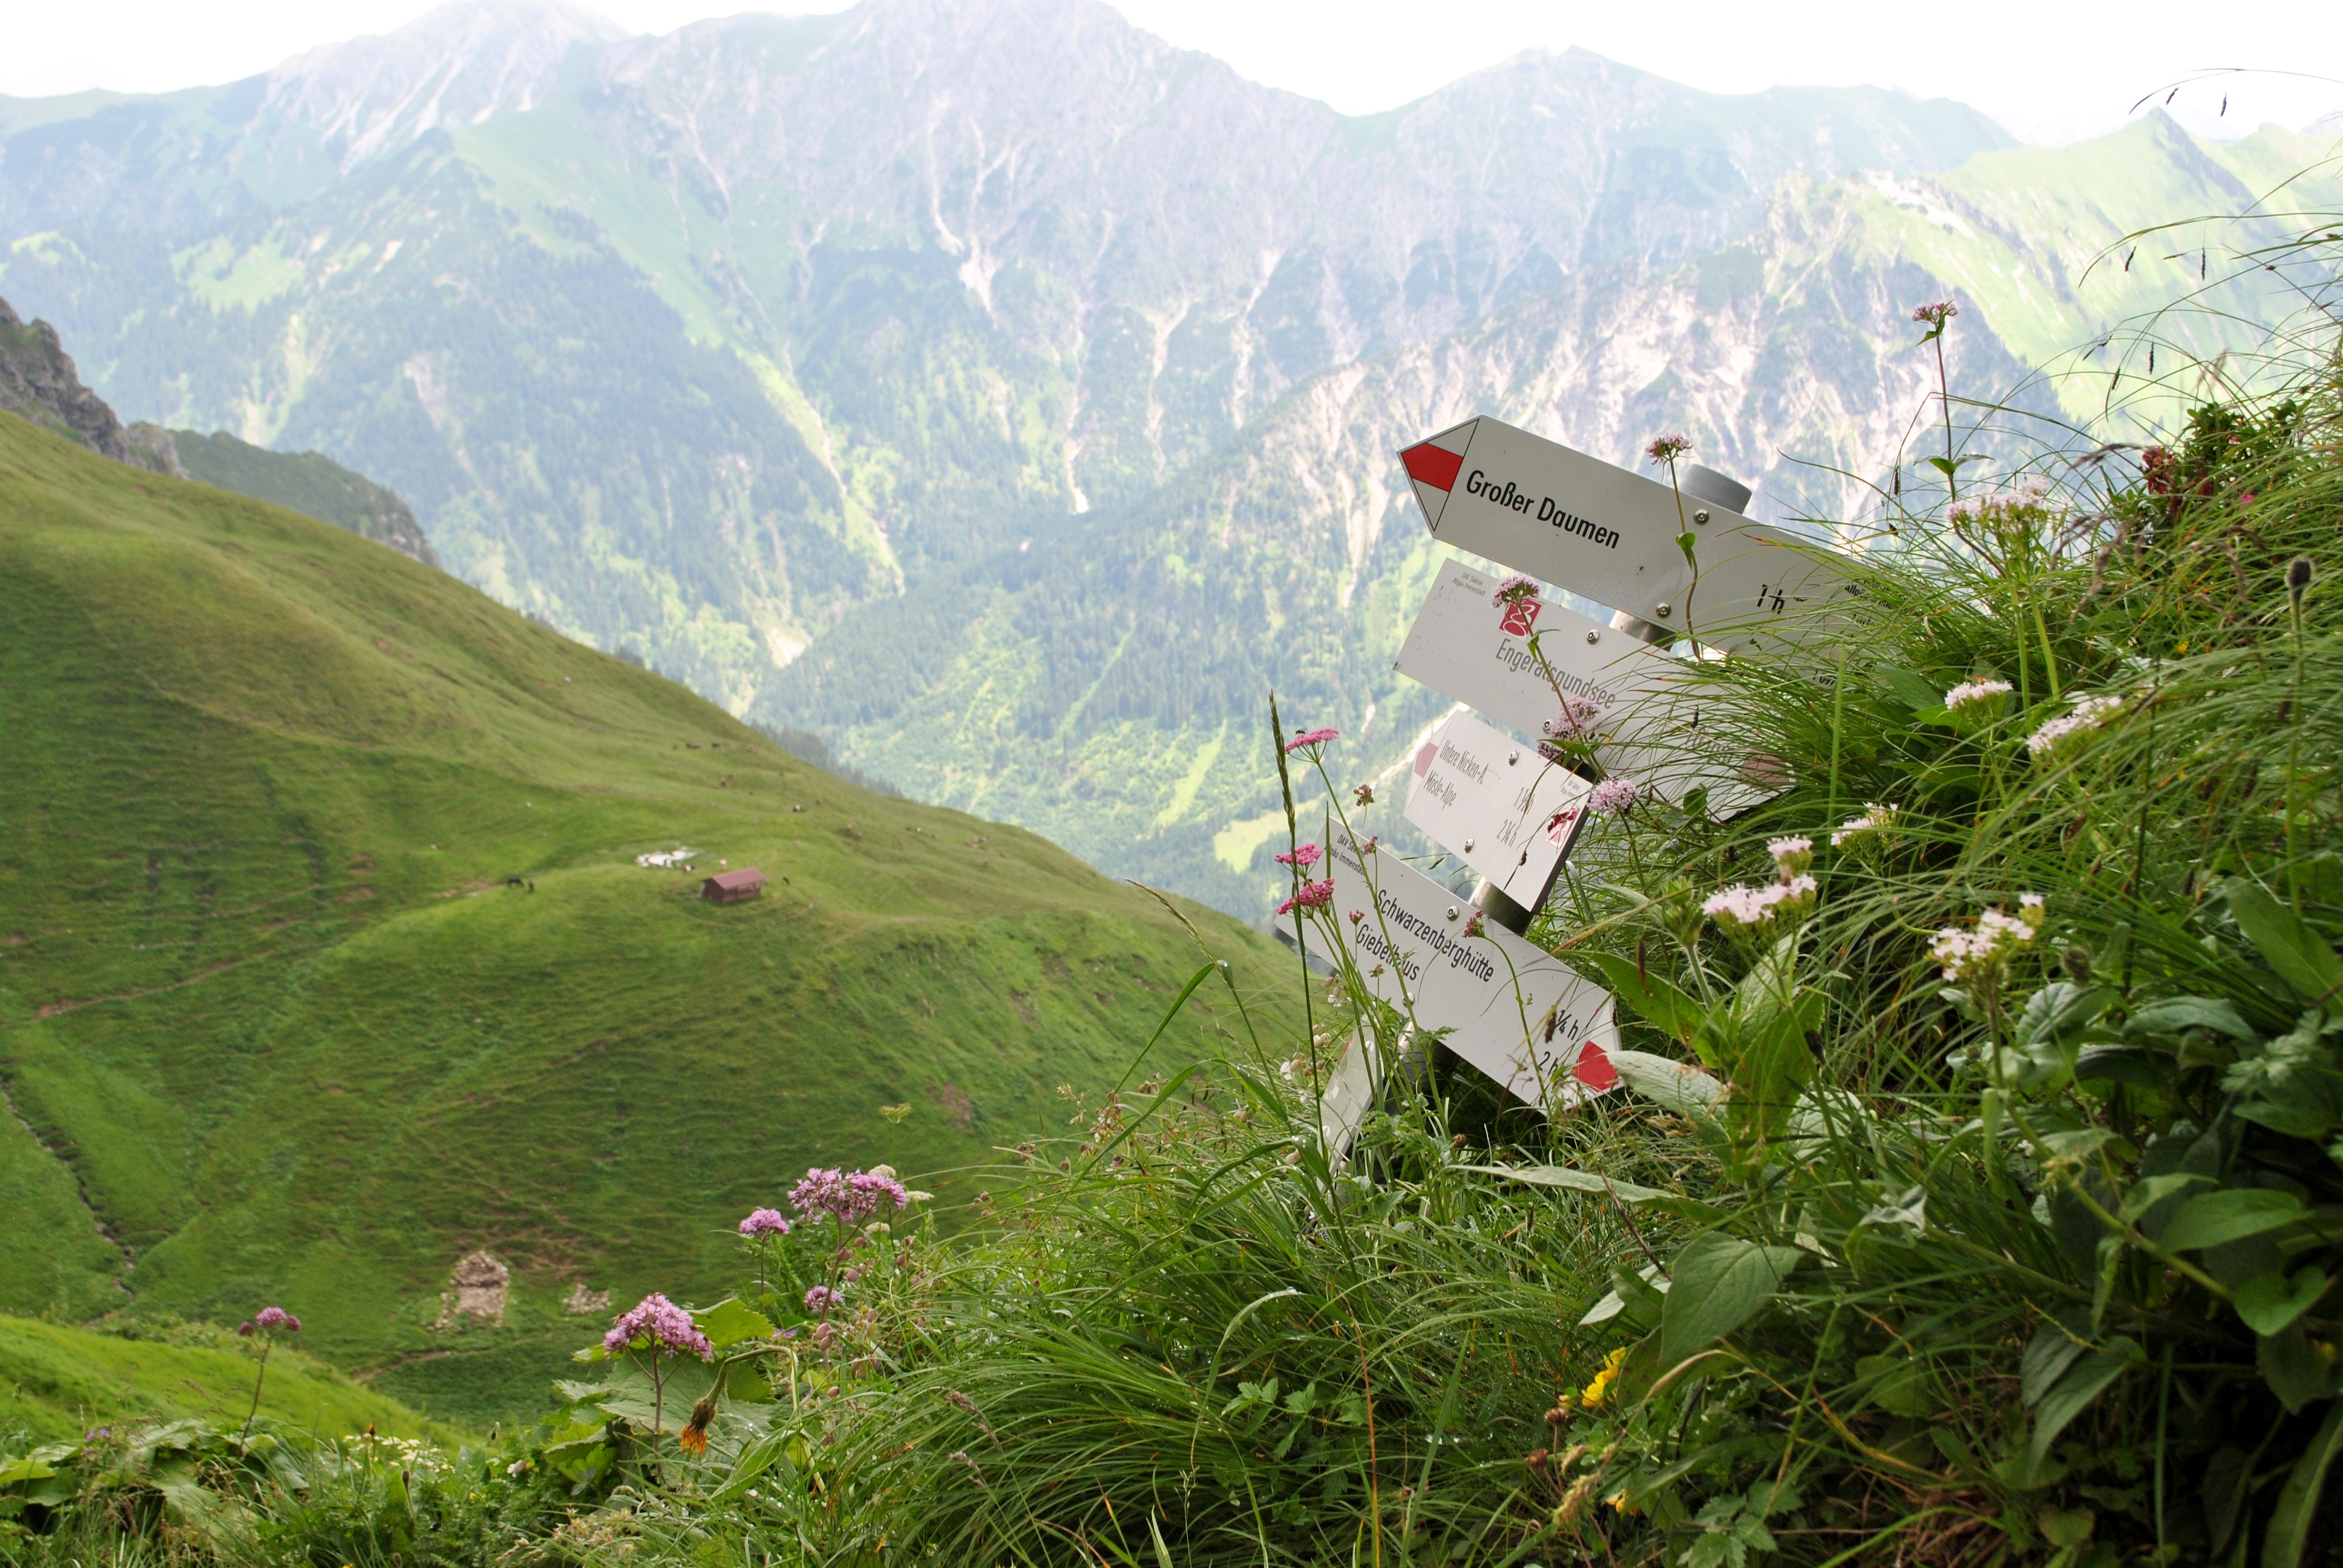
walking, mountain, hiking, trail, meadow, flower, adventure, valley, mountain range, alpine, fjord, ridge, mountains, alps, plateau, germany, mountain pass, hill station, oberallg u, geographical feature, mountainous landforms, allgau